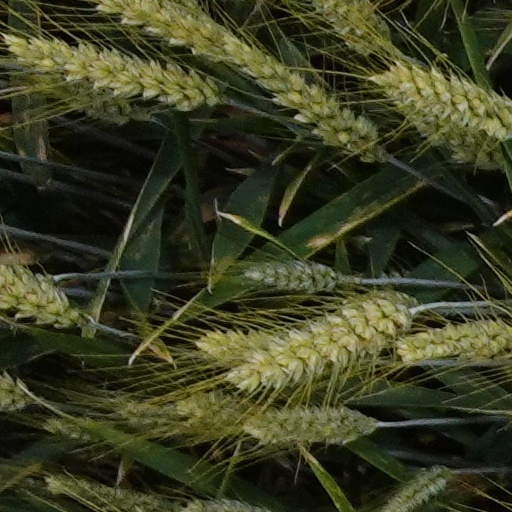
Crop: wheat